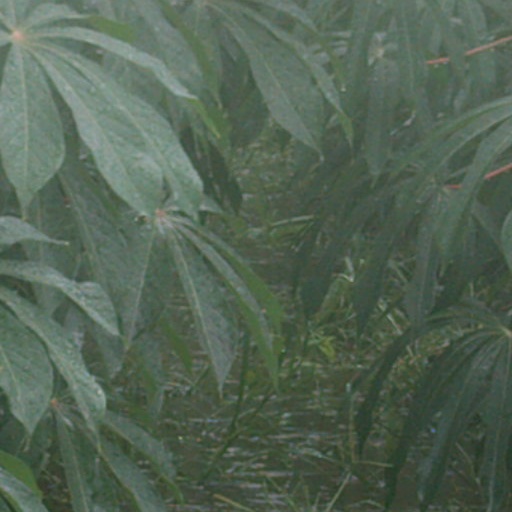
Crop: cassava